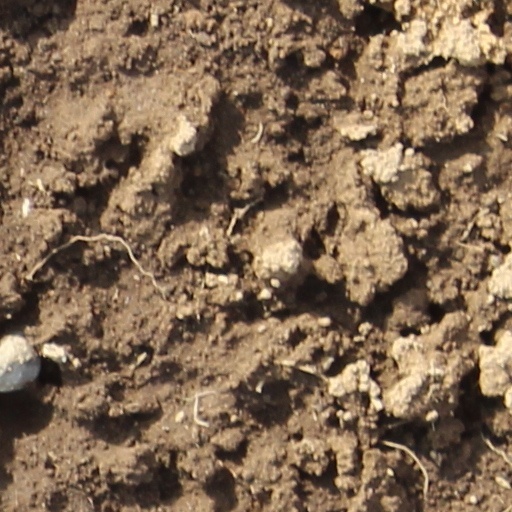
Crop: wheat